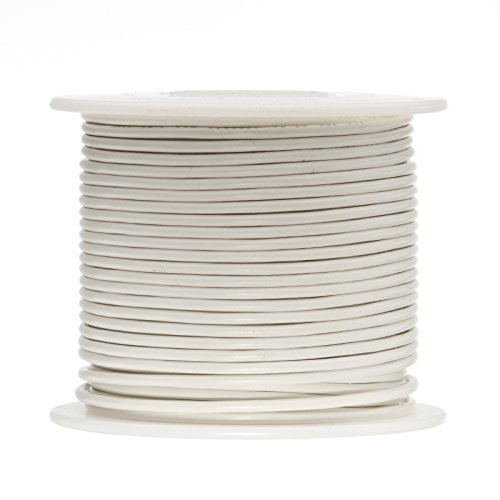
Remington Industries 18UL1007STRWHI UL1007 18 AWG Gauge Stranded Hook-Up Wire, 300V, 0.0403" Diameter, 100' Length, White
Category: Industrial & Scientific
Hook up wire is used in a variety of general-purpose electrical applications. Stranded copper wire provides good electrical connectivity while PVC insulation protects the wire against abrasion, chemicals, oils, and solvents. The wire conforms to UL and MIL-spec specifications, and provides excellent uniformity for easy processing, stripping, and terminating. Available in Black, Red, White, Blue, Green & Yellow.
Features: Length: 100 Feet | Insulation: PVC (0.016" Thick) | Type: UL1007 Stranded Wire (16/30) | Color: White | Voltage Rating: 300 Volts